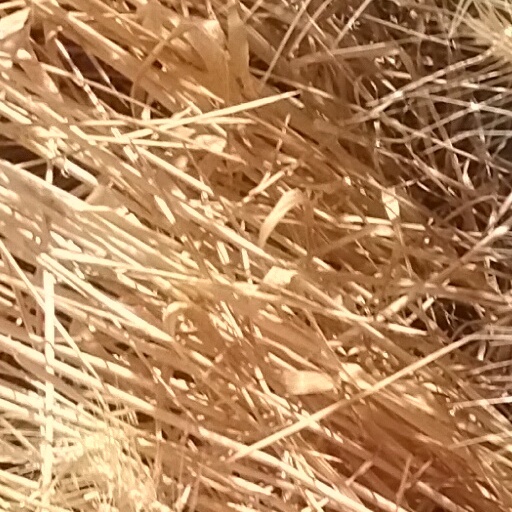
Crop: wheat